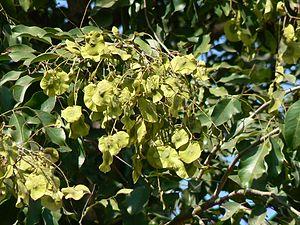
Pterocarpus marsupium ou Kino de Malabar est un arbre de la famille des Fabacées, originaire du Sri Lanka, d'Inde et du Népal.